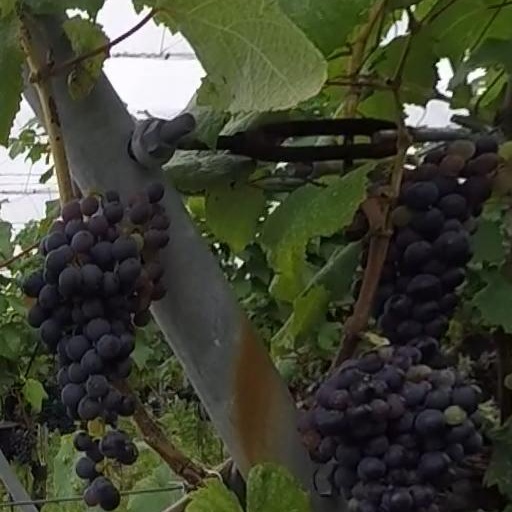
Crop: grape